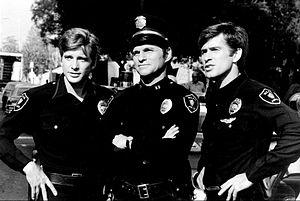
James Patrick McMullan dit Jim McMullan est un acteur américain né le 13 octobre 1936 à Long Beach, Long Island et mort le 31 mai 2019 à Wofford Heights en Californie.